Forbidden Planet

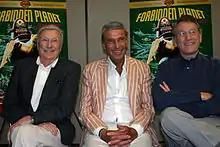
Warren Stevens (Doc Ostrow), Richard Anderson (Chief Quinn), and Earl Holliman (Cookie) at San Diego's Comic-Con International, July 2006.

The screenplay by Irving Block and Allen Adler, written in 1952, was originally titled "Fatal Planet". The later screenplay draft by Cyril Hume renamed the film "Forbidden Planet", because this was believed to have greater box-office appeal. Block and Adler's drama took place in the year 1976 on the planet Mercury. An Earth expedition headed by John Grant is sent to the planet to retrieve Dr. Adams and his daughter Dorianne, who have been stranded there for twenty years. In this version, there is no Krell or a monster from the id. The invisible ape-like beast simply appears to be a native of Mercury. Hume's first story outline from November 1952 fleshed out and rewrote much of the original concept.